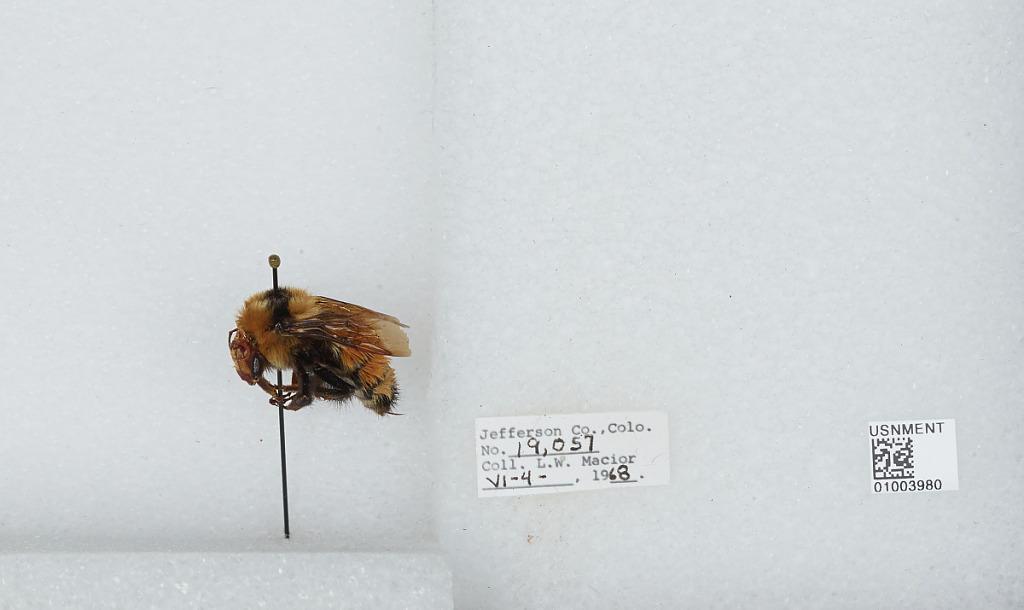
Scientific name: Bombus (Pyrobombus) huntii Greene
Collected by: L. Macior
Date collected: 1968-6-4
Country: United States
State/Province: Colorado
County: Jefferson
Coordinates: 39.3772, -105.801